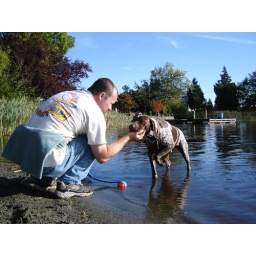
a fave reward - he found the ball in the reeds after much searching (he loves running around in those cattails)